Stenocarpella maydis

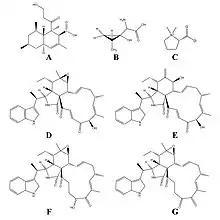
Examples of Diplodia toxins. Structures of: A) diplodiatoxin, B) diplonine, C) stachydrine (proline betaine), D) chaetoglobosin K, E) chaetoglobosin L, F) chaetoglobosin O, G) chaetoglobosin M

"S. maydis" is capable of producing mycotoxins, but no case has been reported regarding Diplodia rot in the United States and Canada. However, there have been some mycotoxicoses (Diplodiosis) in South America and Africa due to this fungus. This manifests as a nervous disorder (neuromycotoxicosis), characterized by neurological disorders such as ataxia, paralysis, and liver damage in farm animals fed or grazing on "S. maydis"-infected corn. Further, Diplodia-infected corn used in the chicken broiler and egg laying industries has resulted in reduced performance. Mycotoxins produced by this phytopathogen include diploidiatoxin, chaetoglobosins, and diplonine, to which all associated with diplodiosis. Moreover, Chaetoglobosin K has potential as an antifungal. A study by Wicklow et al showed promising antifungal activity against "Aspergillus flavus" and Fusarium verticillioides